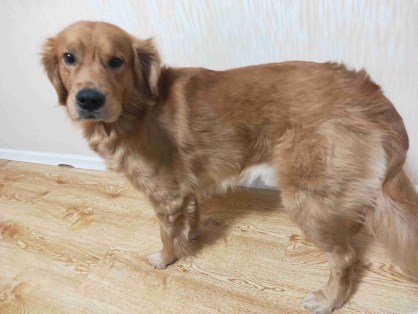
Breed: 5355-n000126-golden_retriever